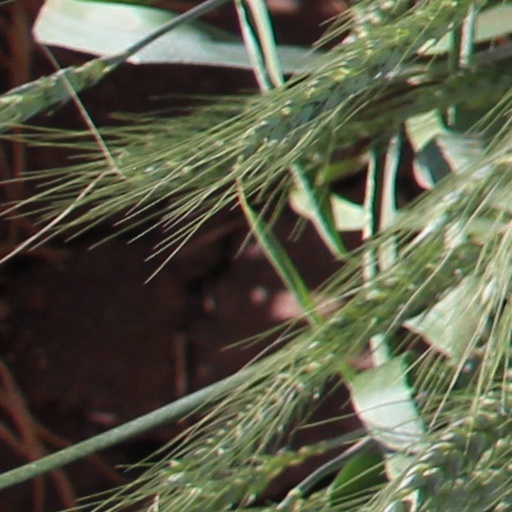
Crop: wheat